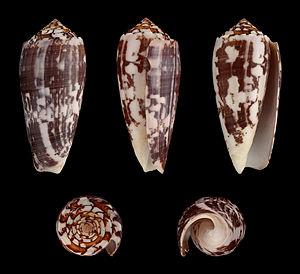
Coquille de Conus striatus (Conus striatus), pêché dans la zone indopacifique. Longueur
Le Cône strié Conus striatus est une espèce de mollusque de la famille des Conidae.